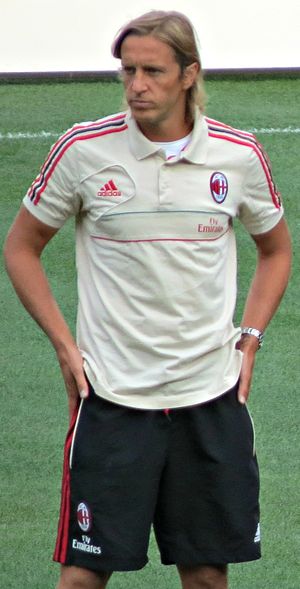
Massimo Ambrosini
Massiomo Ambrosini er en italiensk tidligere fodboldspiller, der spillede på midtbanen. Han repræsenterede gennem karrieren primært AC Milan, som han var tilknyttet i hele 18 år. Her var han med til at vinde både Serie A og Champions League.